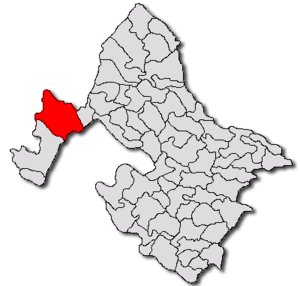
Eșelnița est une commune roumaine du județ de Mehedinți, dans la région historique de l'Olténie et dans la région de développement du Sud-Ouest.